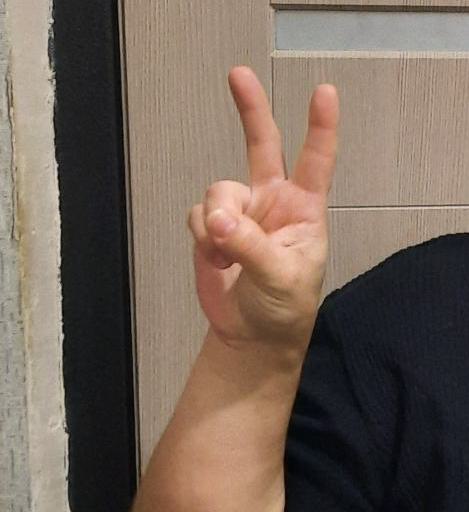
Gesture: peace